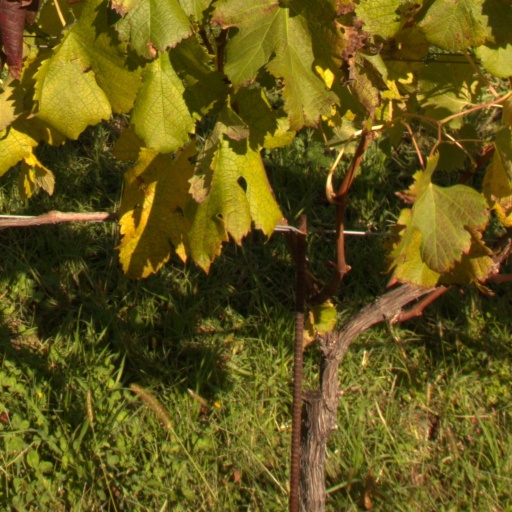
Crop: grape